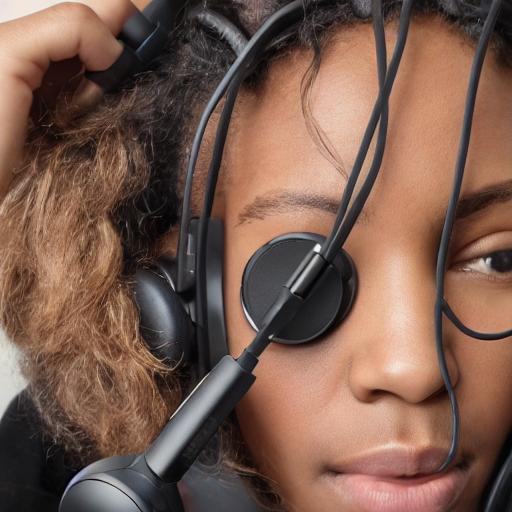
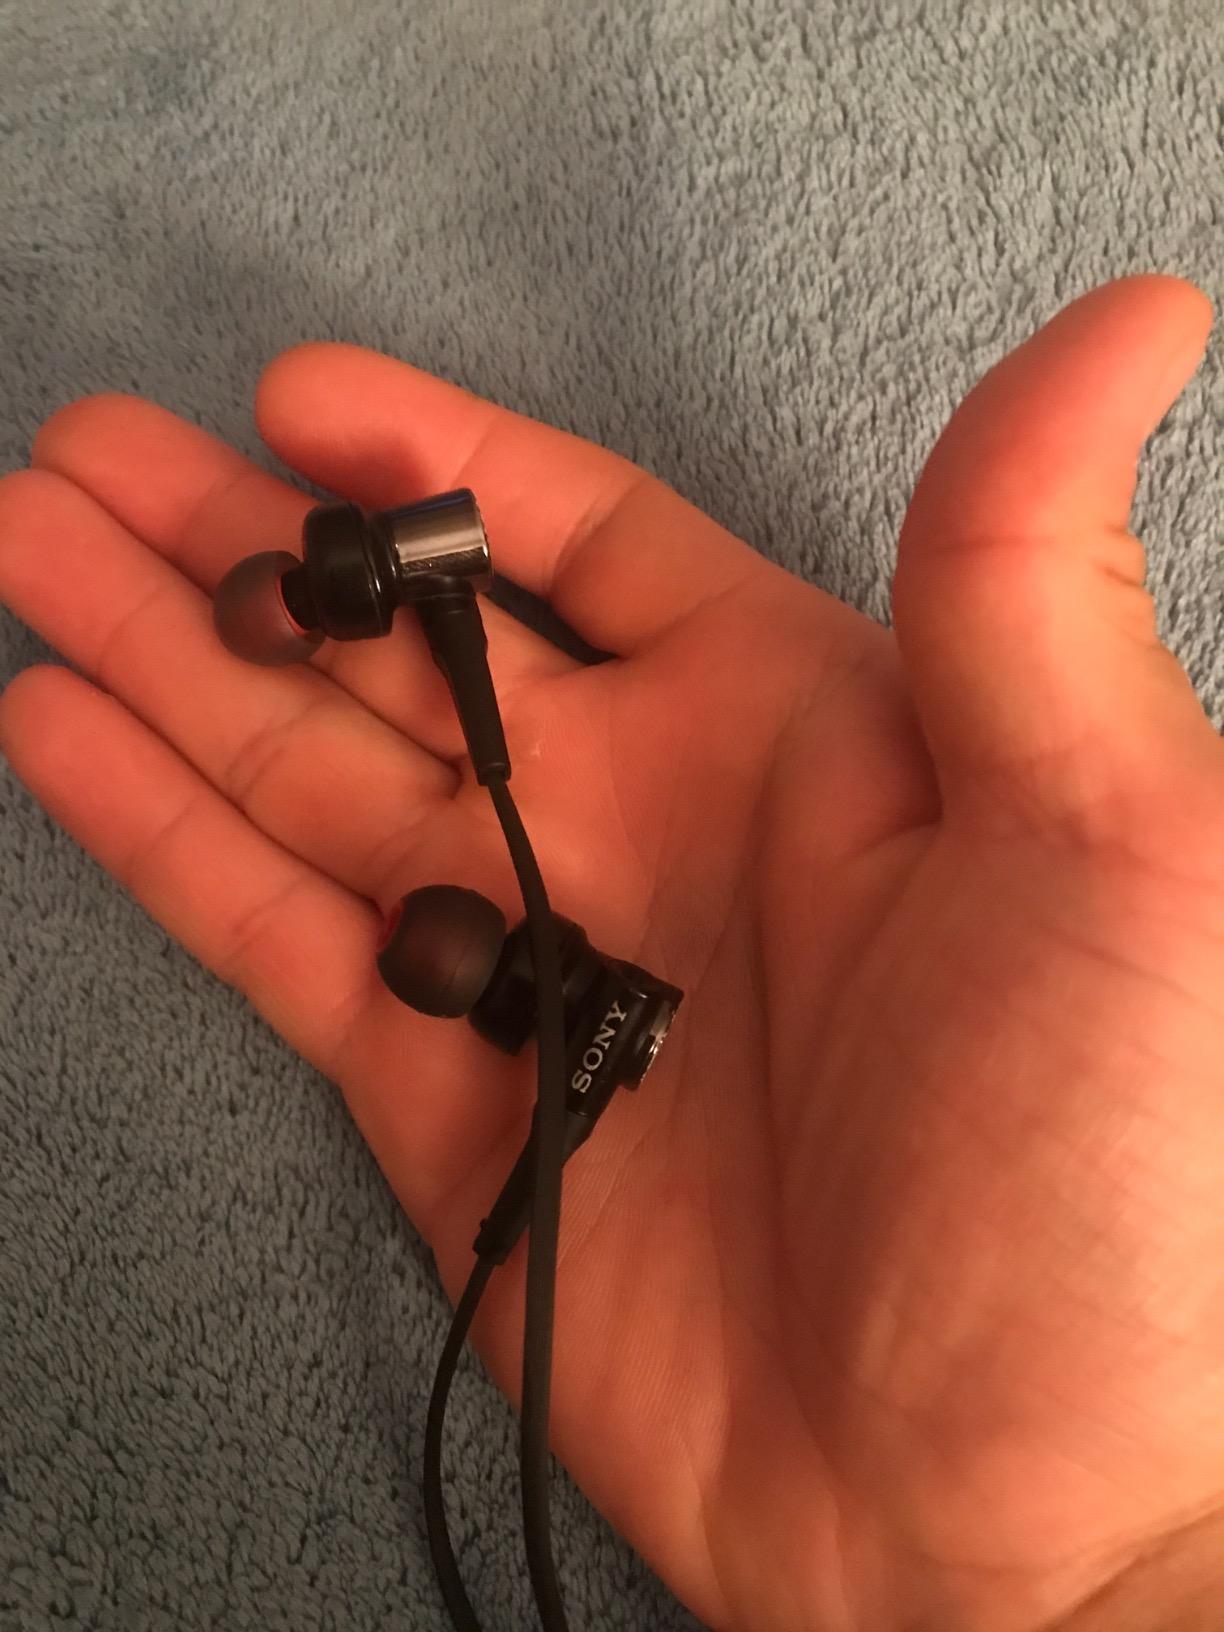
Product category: headphones
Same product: no